The Christian (1914 film)

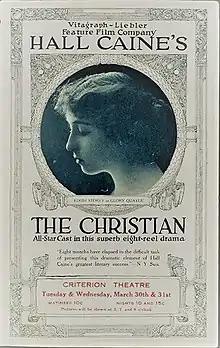
Program cover featuring the film's costar Edith Storey

The Christian (1914) is a silent film drama, directed by Frederick A. Thomson, and costarring Earle Williams and Edith Storey. The film is based on the novel "The Christian" by Hall Caine, published in 1897, the first British novel to reach the record of one million copies sold. The novel was adapted for the stage, opening on Broadway at the Knickerbocker Theatre 10 October 1898. This was the second film of the story; the first, "The Christian" (1911) was made in Australia.